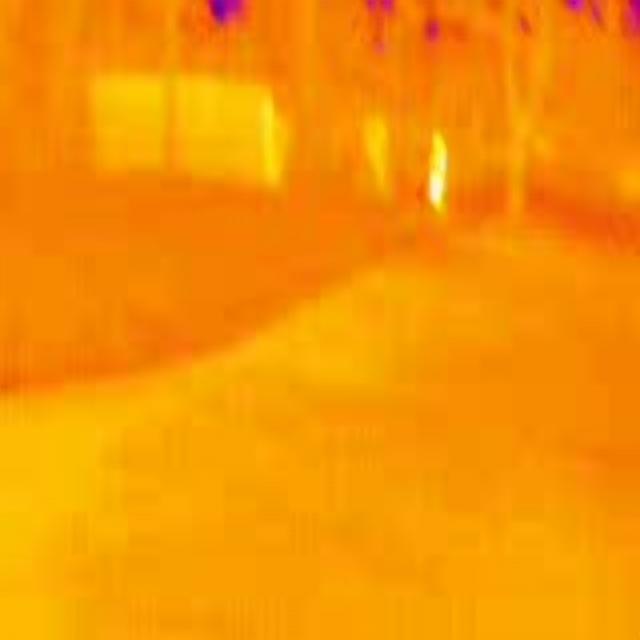
Detected objects:
label: person